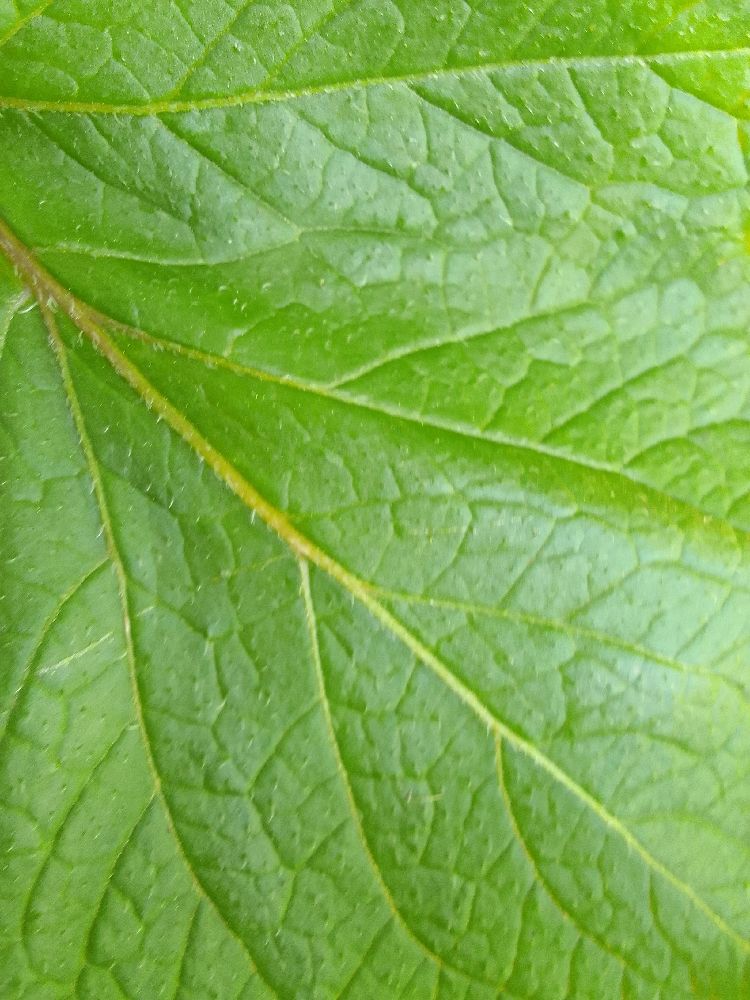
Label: Healthy